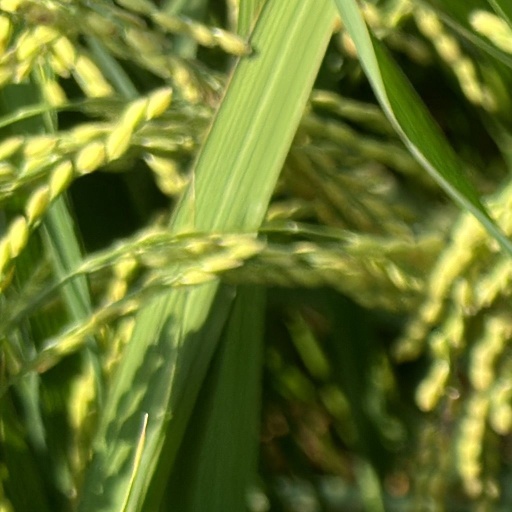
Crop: rice